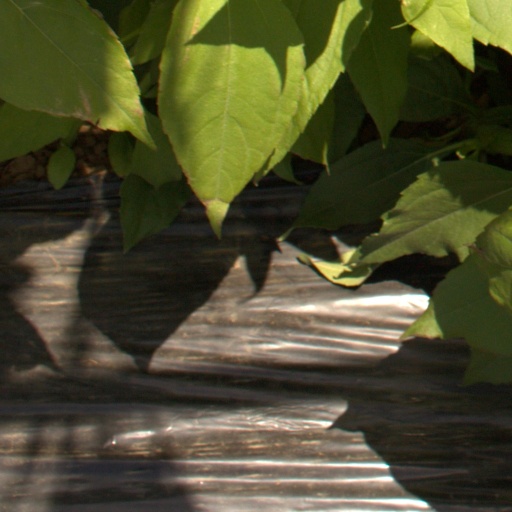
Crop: Jerusalem artichoke